Gloucestershire Regiment in World War I

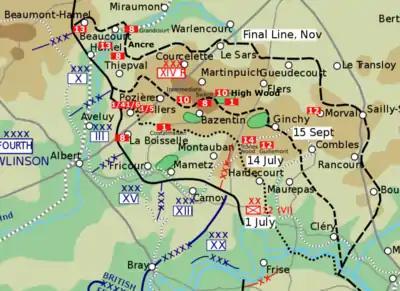
Overview of the locations where each battalion fought during the Battle of the Somme

The Battle of the Somme (1 July – 18 November 1916) was part of a coordinated allied effort to overwhelm the Austro-German defences that had been agreed at the Chantilly Conferences of 1915. Up until the battle, the Somme had been a comparatively quiet sector, allowing the German Second Army ample time to prepare a defence in depth consisting of wide belts of wire, trenches, fortified villages and deep dug-outs. General Rawlinson, commanding the Fourth Army which would do most of the fighting, adopted a 'bite and hold' approach based on artillery bombardment and limited tactical advances, and the Somme offensive became a succession of battles and a lengthy war of attrition in which nine battalions of the Gloucestershire Regiment saw action.